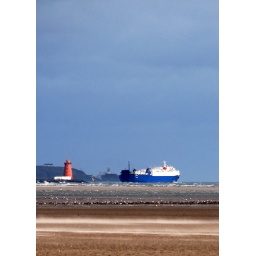
the red poolbeg lighthouse, with howth head and the old bailey lighthouse in the background...i think